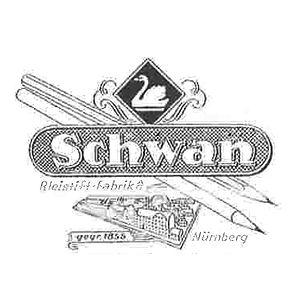
Stabilo est l'un des principaux fabricants d’instruments d’écriture en Europe. Société historique du groupe familial allemand Schwan-Stabilo Schwanhäusser GmbH and Co, elle est aujourd'hui présente dans près de 130 pays et emploie plus de 1 300 personnes dans le monde. Du célèbre surligneur Stabilo Boss au feutre Pen 68, en passant par le stylo-feutre point 88, Stabilo a historiquement mis l'innovation au cœur de son développement.